History of Cambuslang

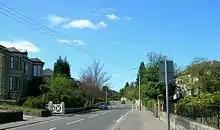
19th-century houses in Brownside Road

By the end of the 19th century, many wealthy Glasgow businessmen had built houses in Cambuslang due to its easy accessibility by rail from the city. Many of the heritors had sold off their estates for building. In the late 1860s, Thomas Gray Buchanan sold off the 'lands of Wellshot' on which elegant sandstone and slate roofed villas were built. His own mansion house still exists – a very modest early 19th-century country house, situated in Milton Avenue off Buchanan Drive – though it is now divided into flats. The original wall to its orchard and garden can be seen on Brownside Road – the limestone blocks are roughly hewn as opposed to more 'modern' villas whose machine-cut stones are very regular.